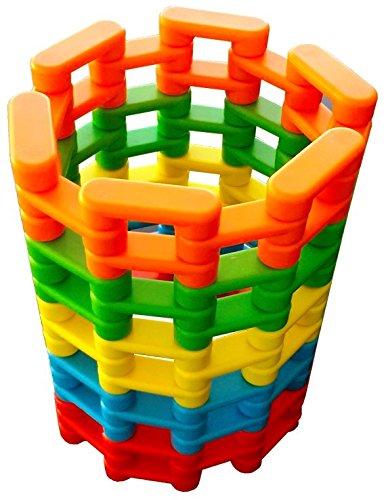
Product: Magz-Bricks 40 Piece Magnetic Building Set, Magnetic Building Blocks
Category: Toys & Games | Building Toys | Building Sets
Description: Magz-Bricks is a fun magnetic building set consisting of magnetized blocks of the same shape and different colors.
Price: $24.95
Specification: ProductDimensions:9x1.2x8inches|ItemWeight:1.8pounds|ShippingWeight:1.8pounds(Viewshippingratesandpolicies)|ASIN:B014K26L24|Itemmodelnumber:B014K26L24|Manufacturerrecommendedage:3yearsandup